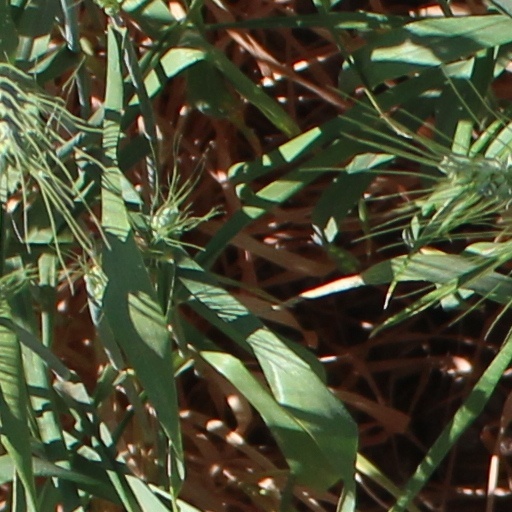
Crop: wheat